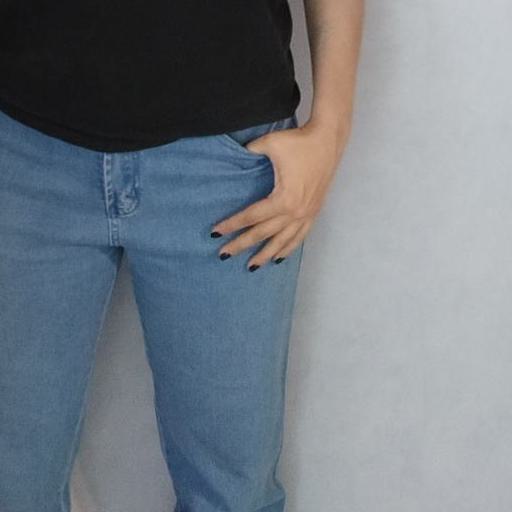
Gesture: no_gesture